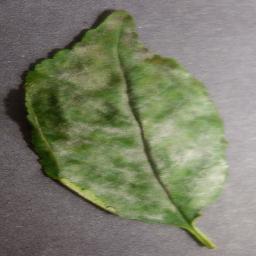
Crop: cherry
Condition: (including_sour)_powdery_mildew